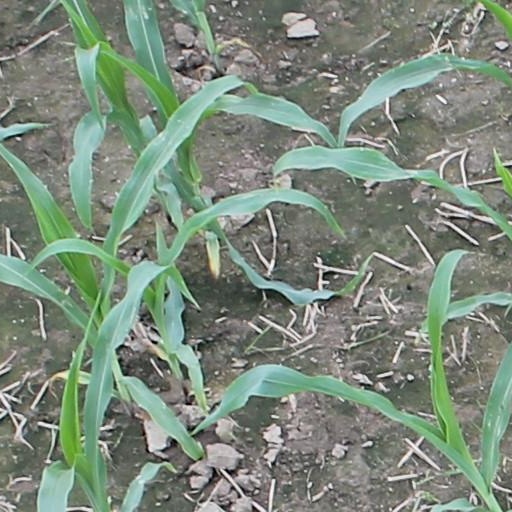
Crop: maize; corn